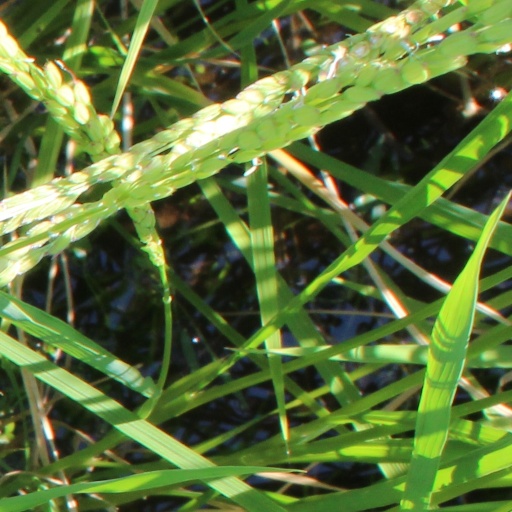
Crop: rice